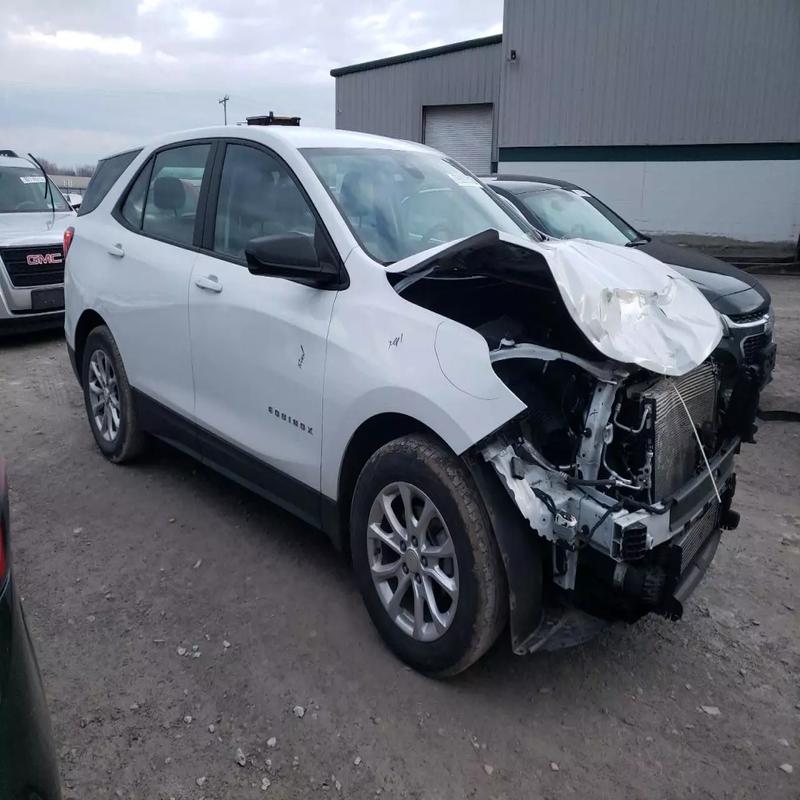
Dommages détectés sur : plaque d'immatriculation avant, pare-choc avant, feu avant droit, feu avant gauche, capot, aile avant droite, aile avant gauche, porte avant droite, porte arrière droite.
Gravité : majeur